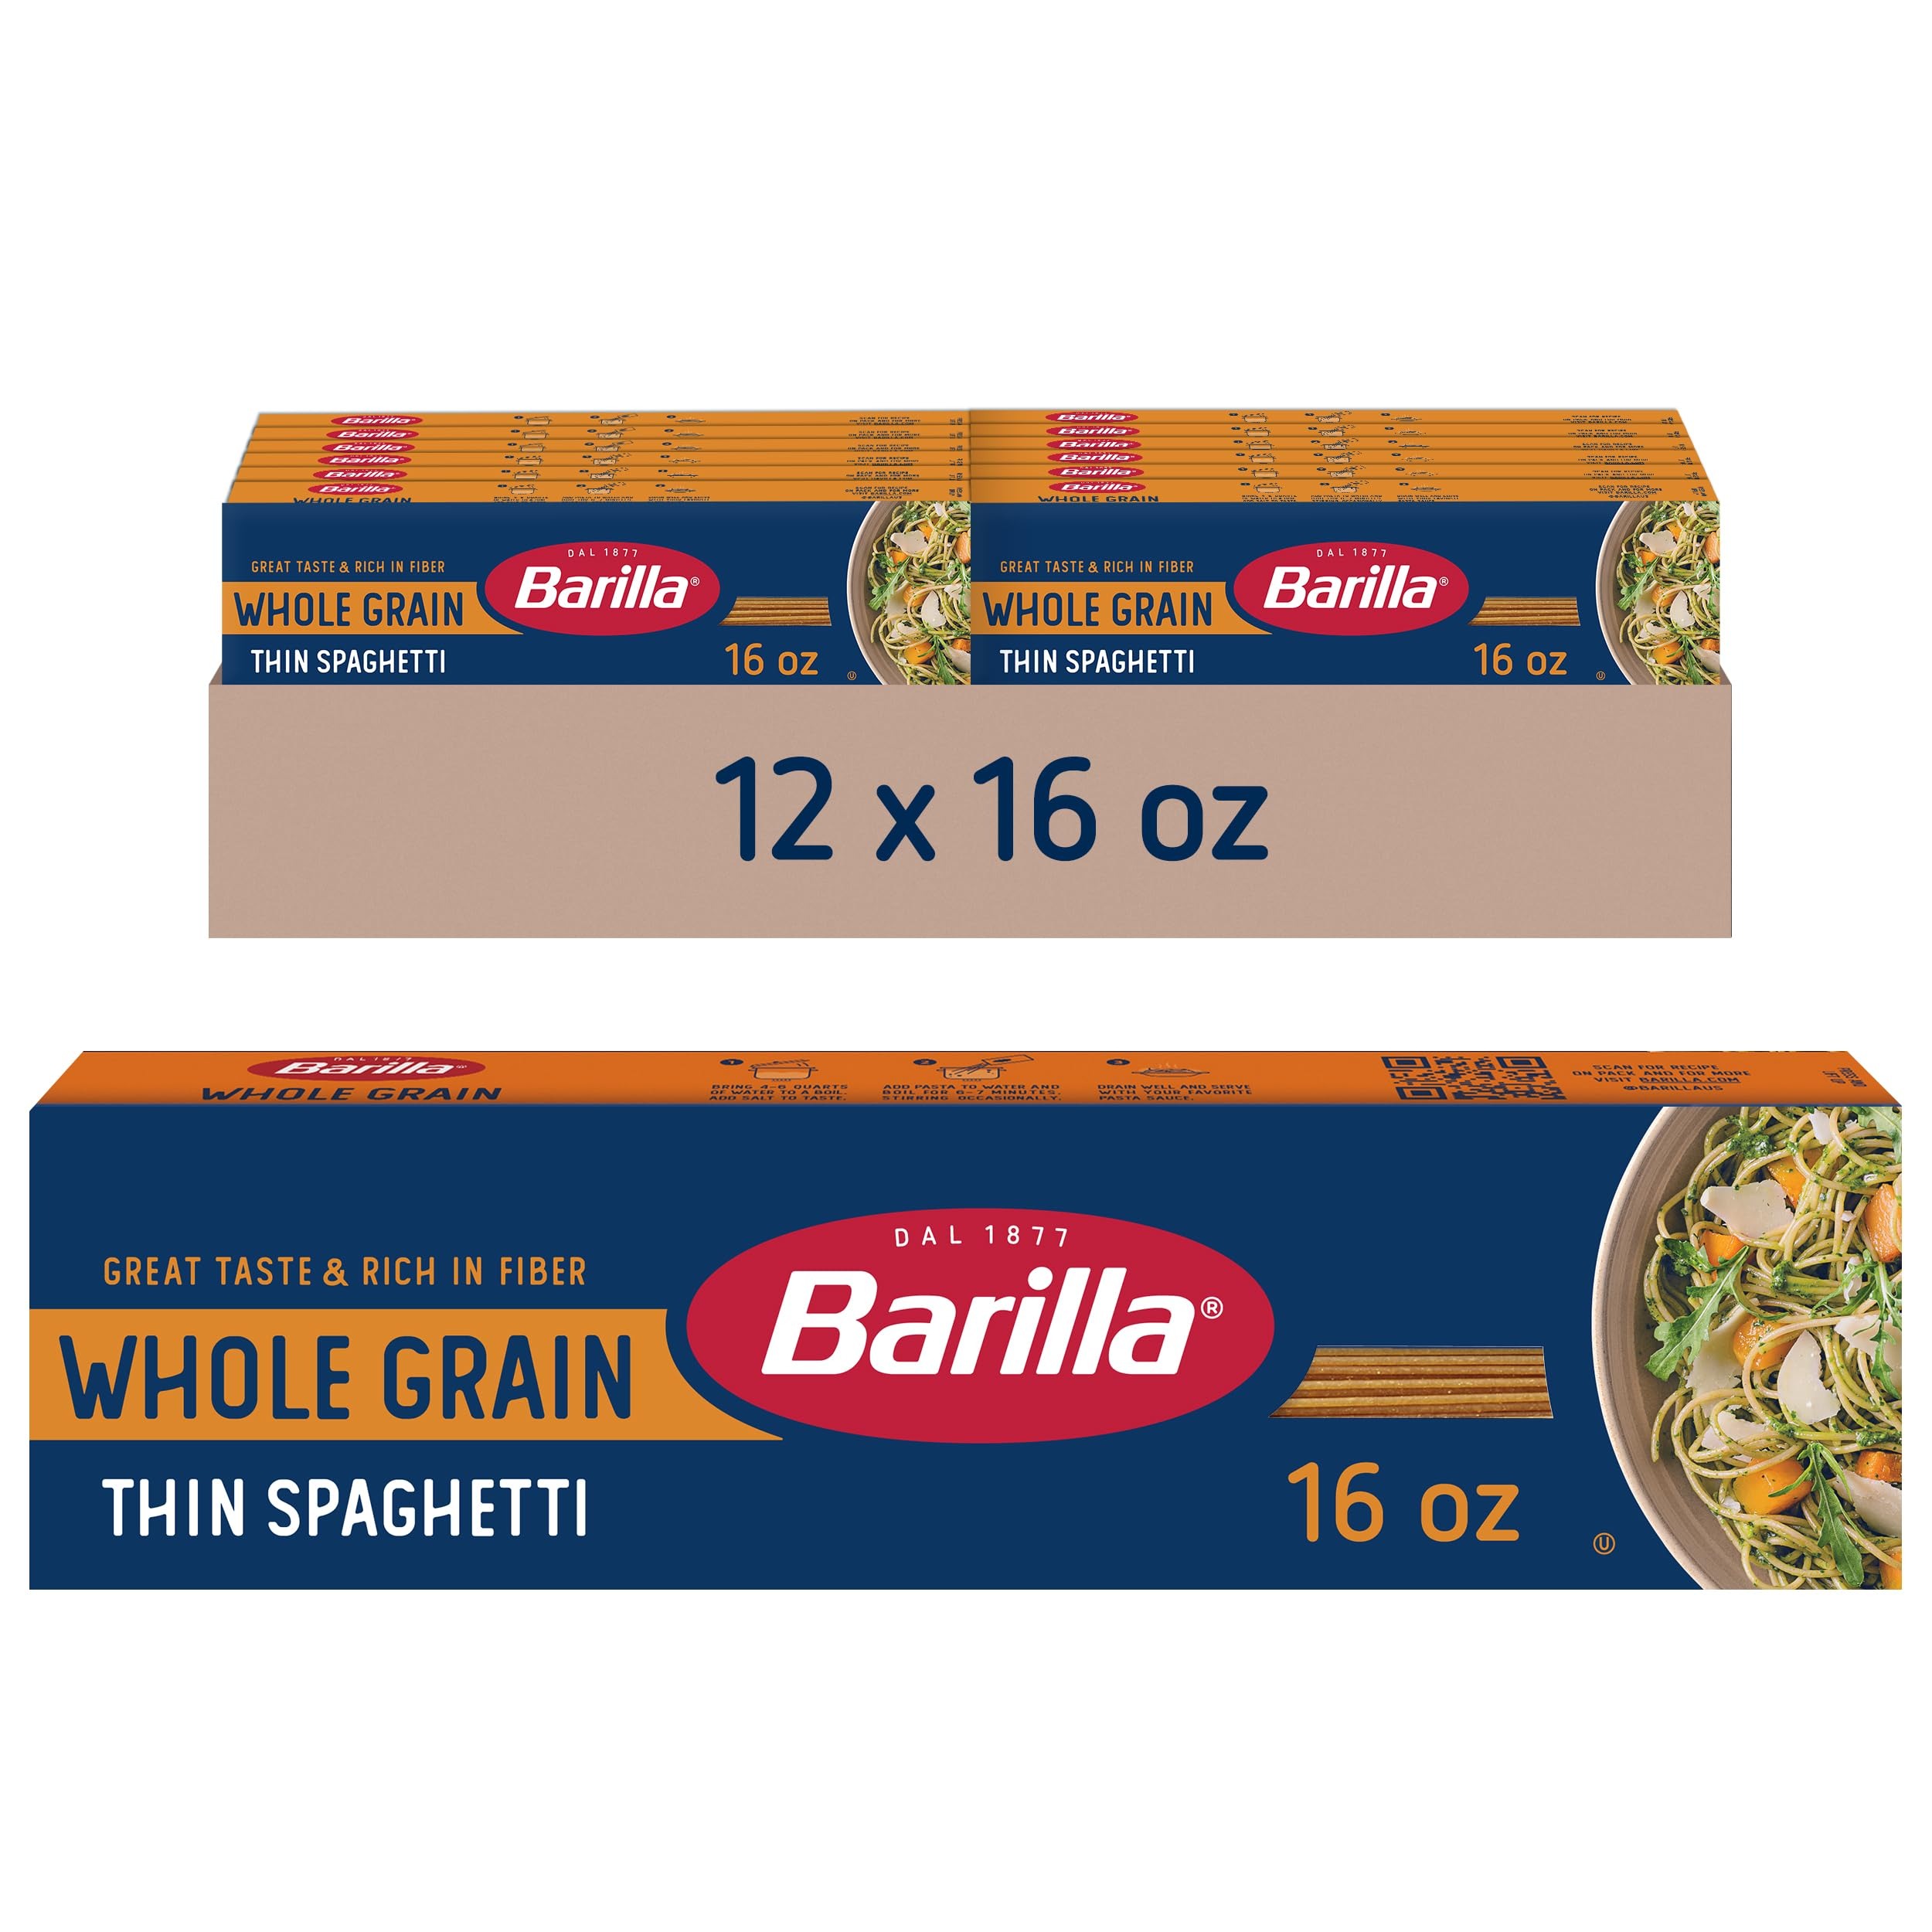
Item Name: Barilla Whole Grain Thin Spaghetti, 16 oz. Box (Pack of 12) - Non-GMO Pasta Made With 100% Whole Grain Durum Wheat - Great Source of Fiber
Bullet Point 1: WHOLE GRAIN: 2x the fiber of traditional Barilla pasta (3g of fiber per serving)
Bullet Point 2: THIN SPAGHETTI PASTA: Everything you love about spaghetti in a thinner version
Bullet Point 3: BARILLA PASTA: Made with durum wheat to deliver great taste and perfect "al dente" texture every time
Bullet Point 4: CREATE DELICIOUS PASTA MEALS: Commonly used with tomato sauces, fresh vegetables, or fish
Bullet Point 5: COOKS TO PERFECTION EVERY TIME: Enjoy perfect pasta in 6-7 minutes
Bullet Point 6: NON-GMO & KOSHER: Crafted with the highest quality non-GMO, kosher-certified, vegan-friendly whole wheat
Value: 192.0
Unit: oz

Price: 1.94